Battle of Setauket

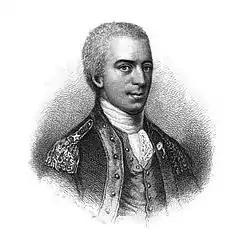
Colonel Samuel Blachley Webb

The attackers successfully recrossed the Sound, and Parsons assigned Webb's regiment to patrol the Connecticut shore. In December 1777 Parsons, Webb, and Meigs were involved in a more elaborate attempt at taking British military stores at Setauket. This one failed, because rough seas prevented Meigs from crossing, and Webb's boat was captured by a British ship.